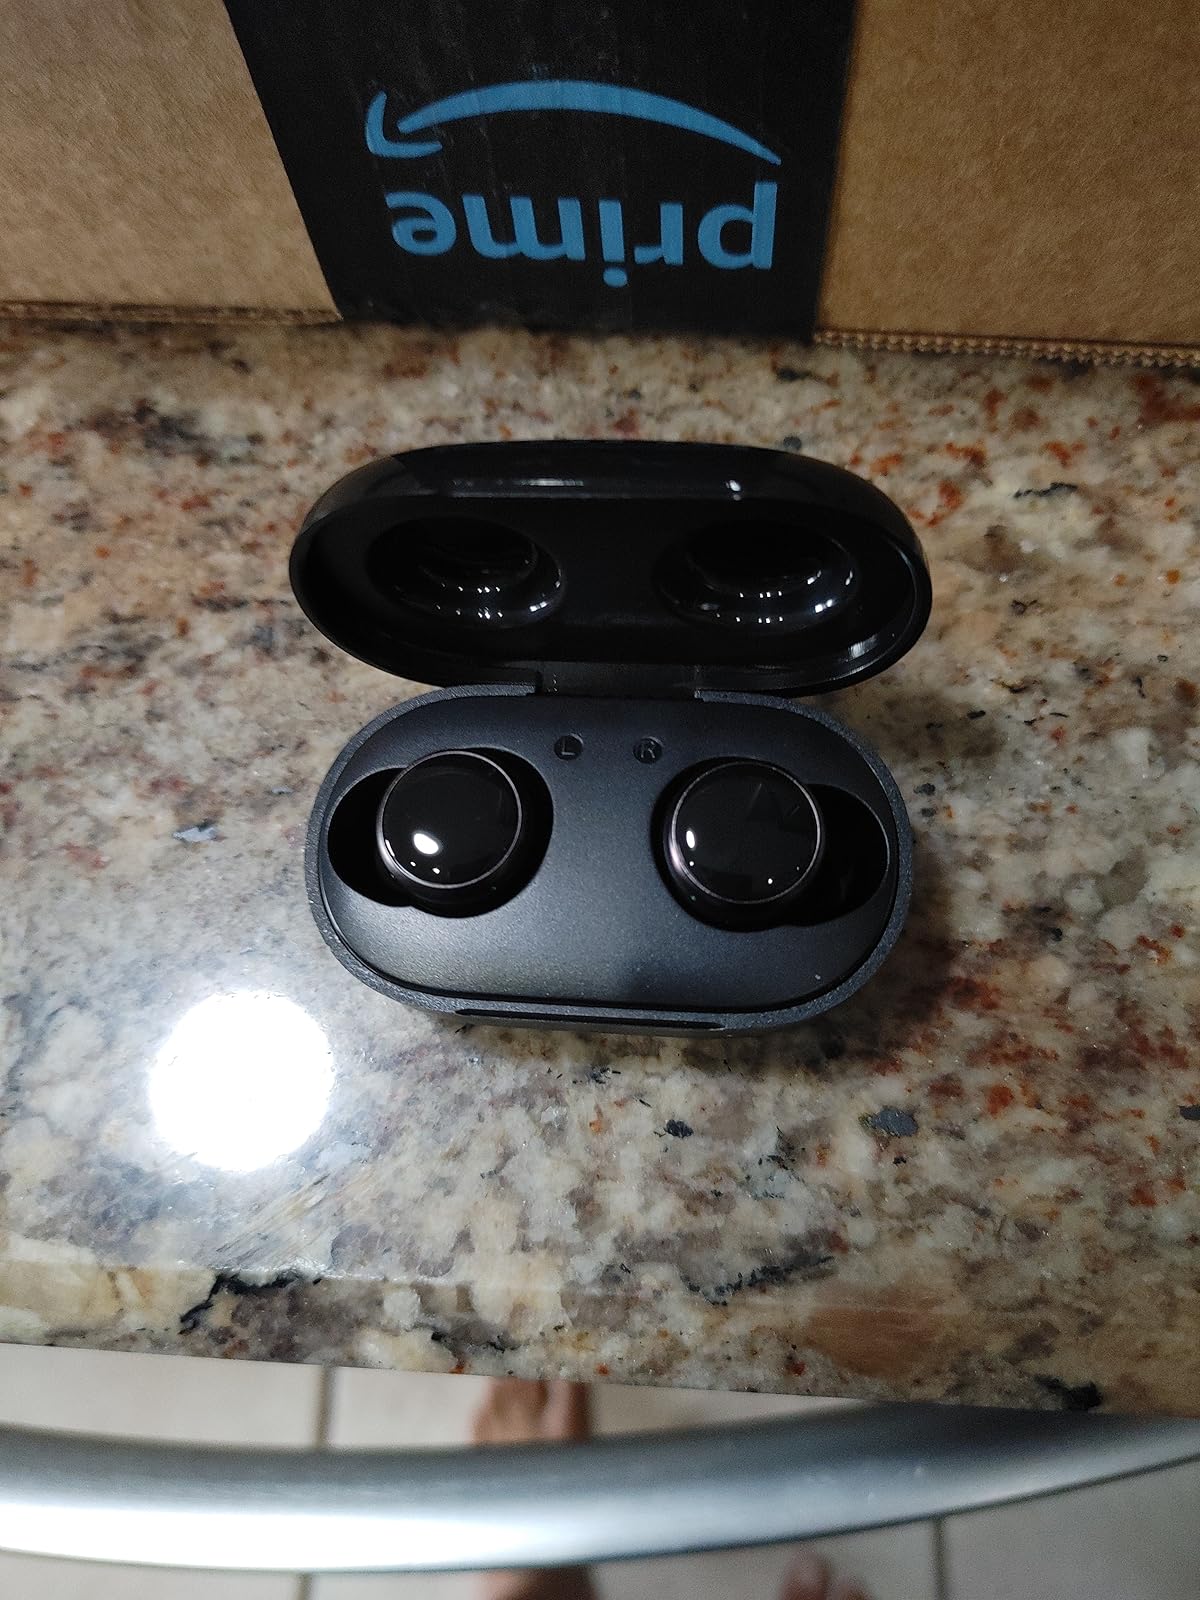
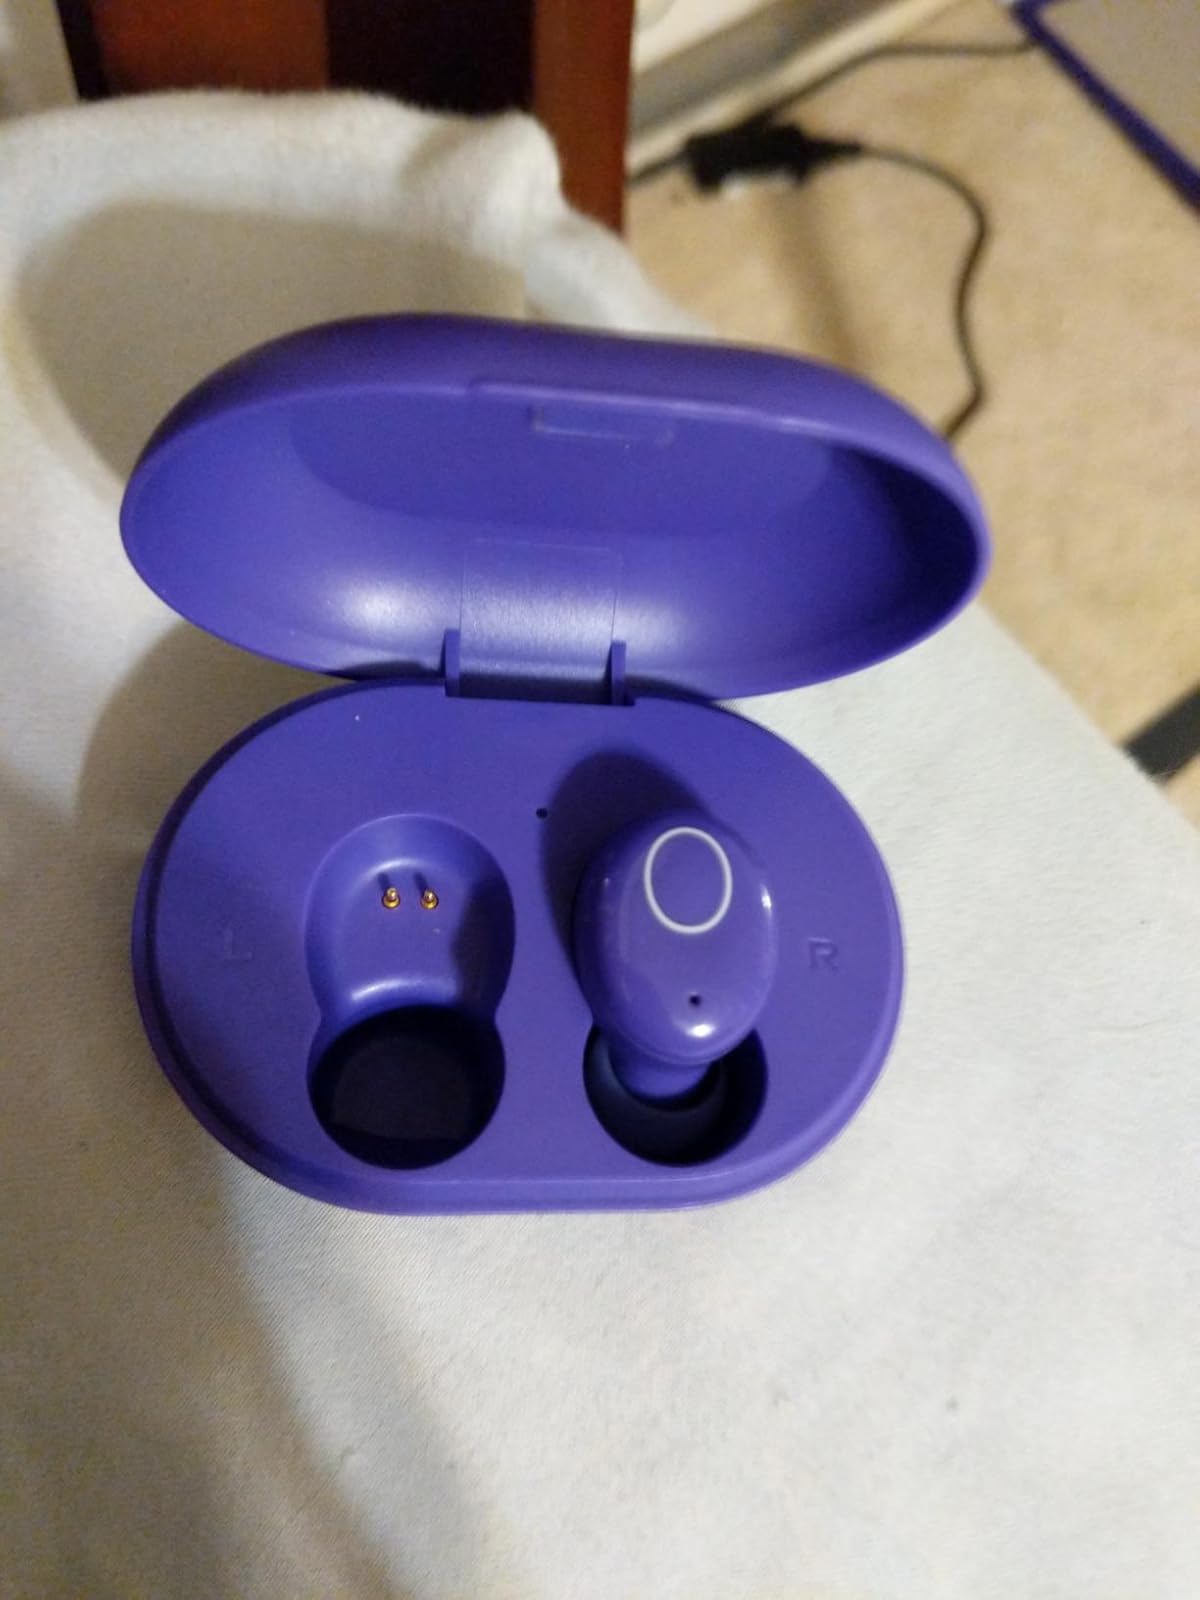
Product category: earbuds
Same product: no